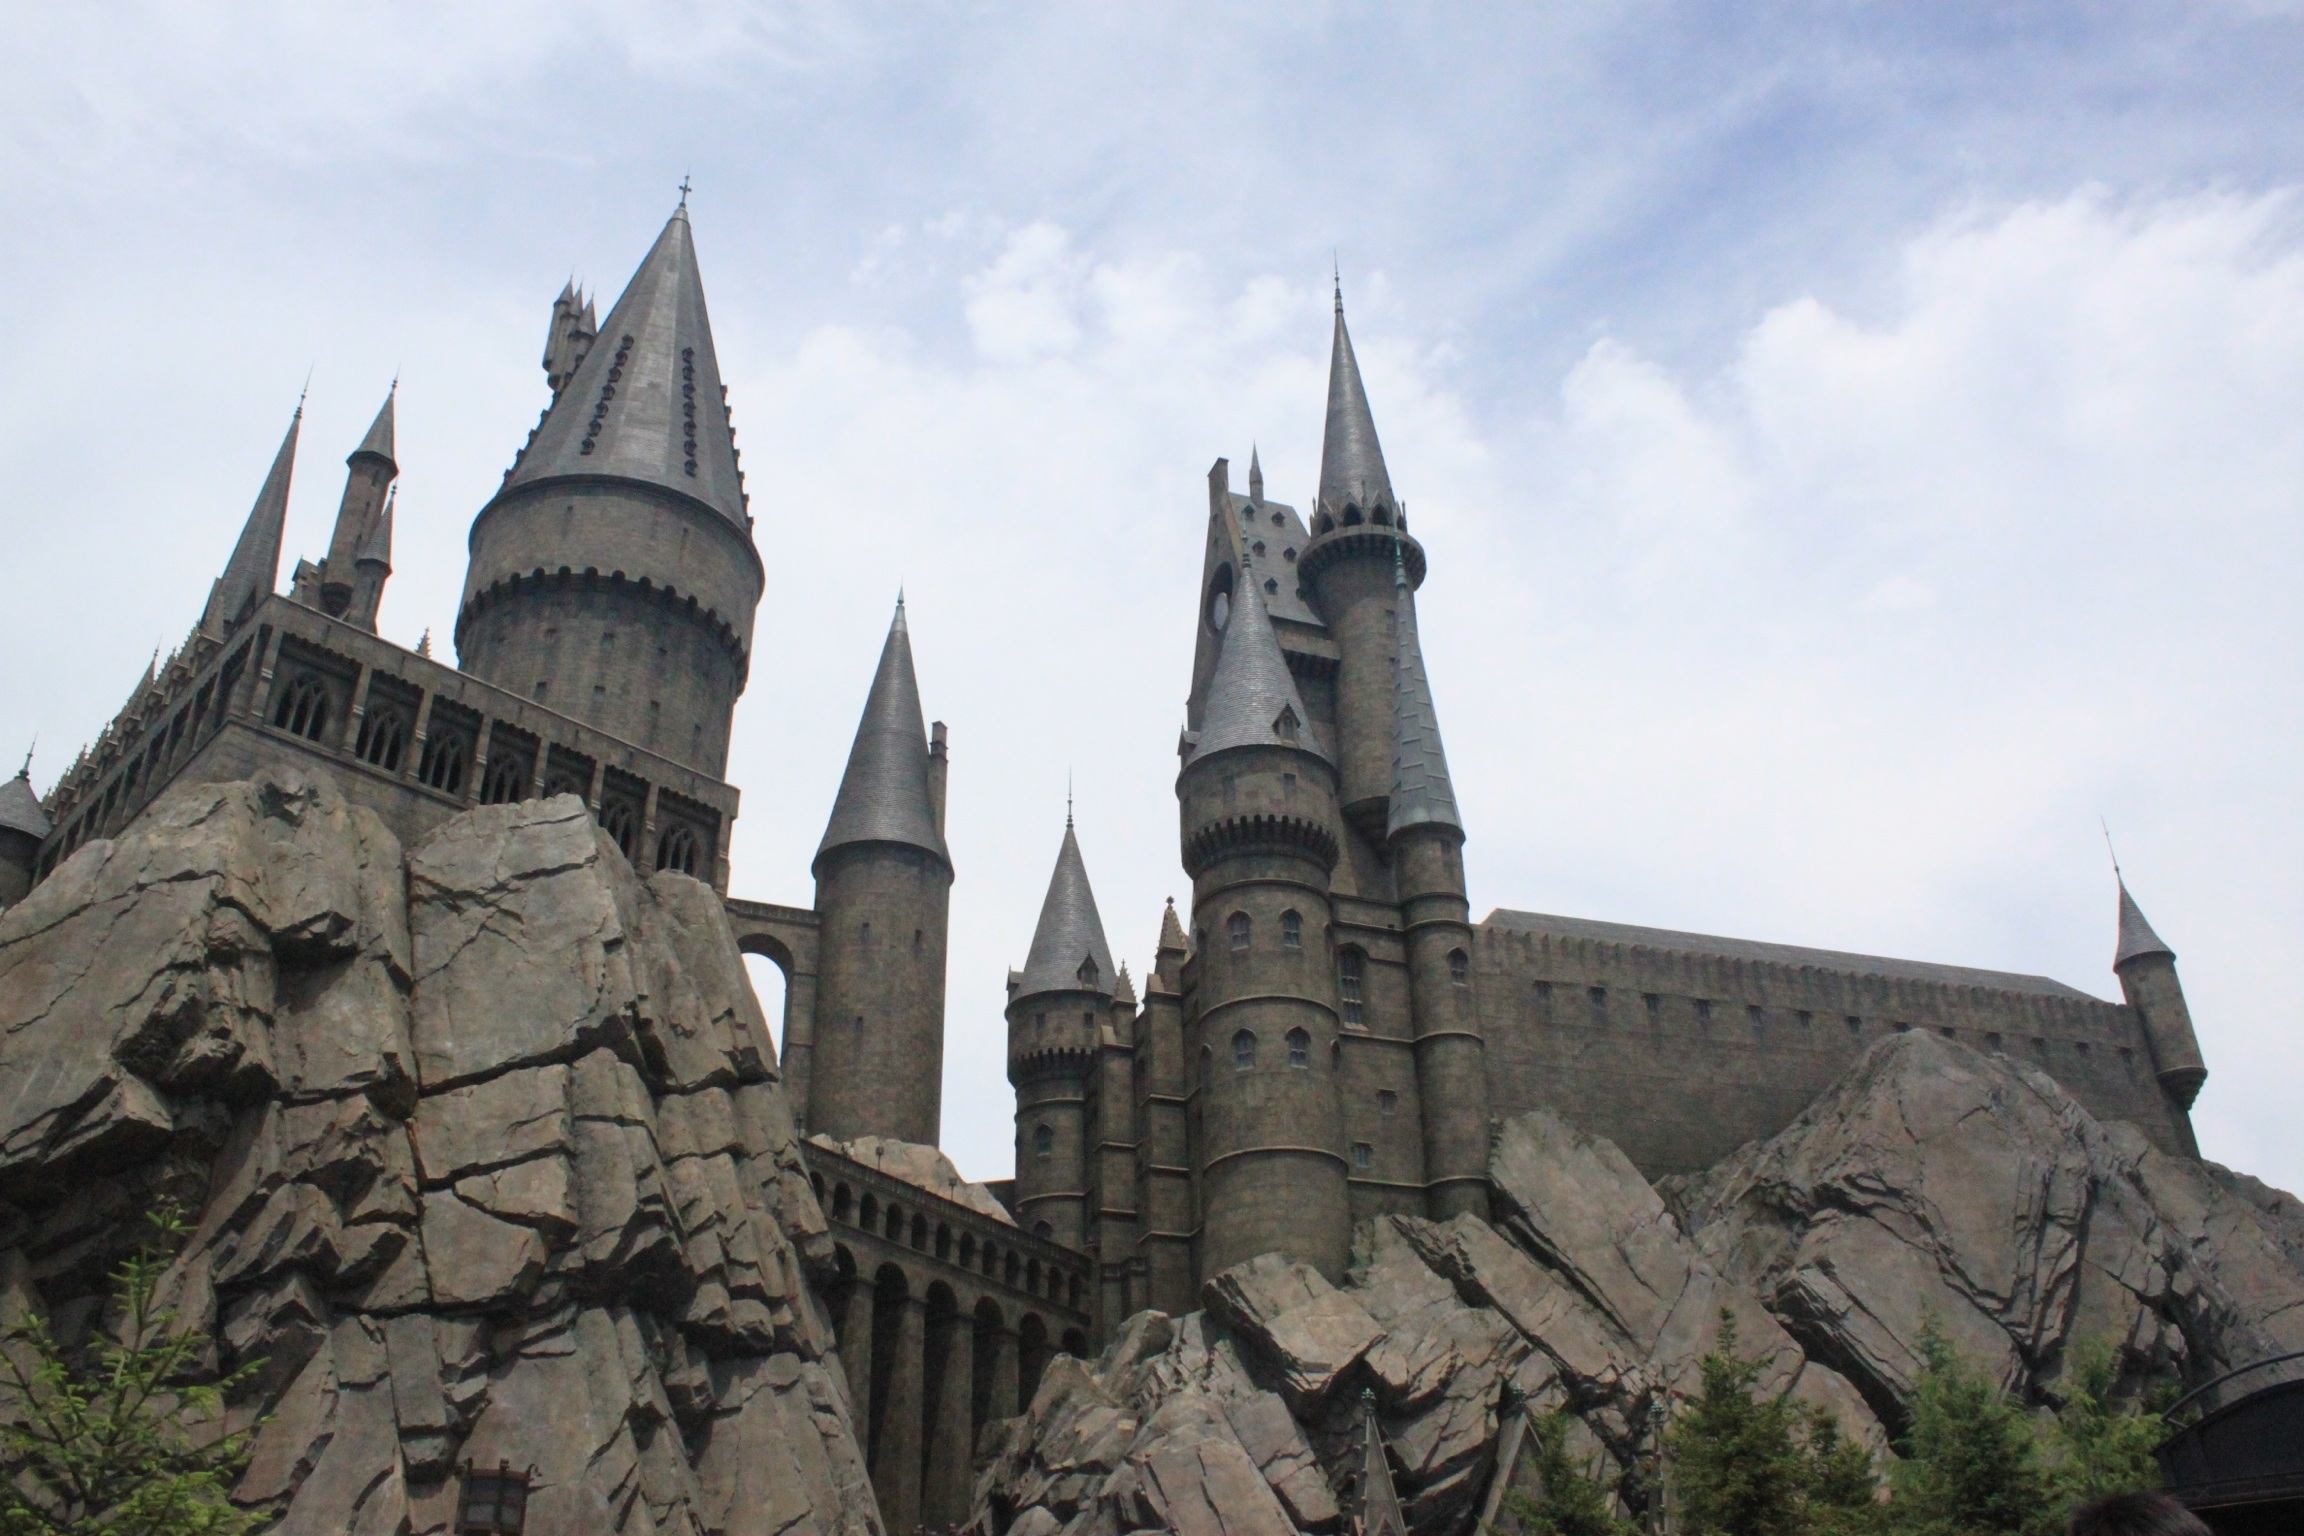
rock, architecture, building, stone, mystery, tower, castle, landmark, cathedral, japan, place of worship, harry potter, spire, school, hogwarts, gothic architecture, tours, historic site, usj